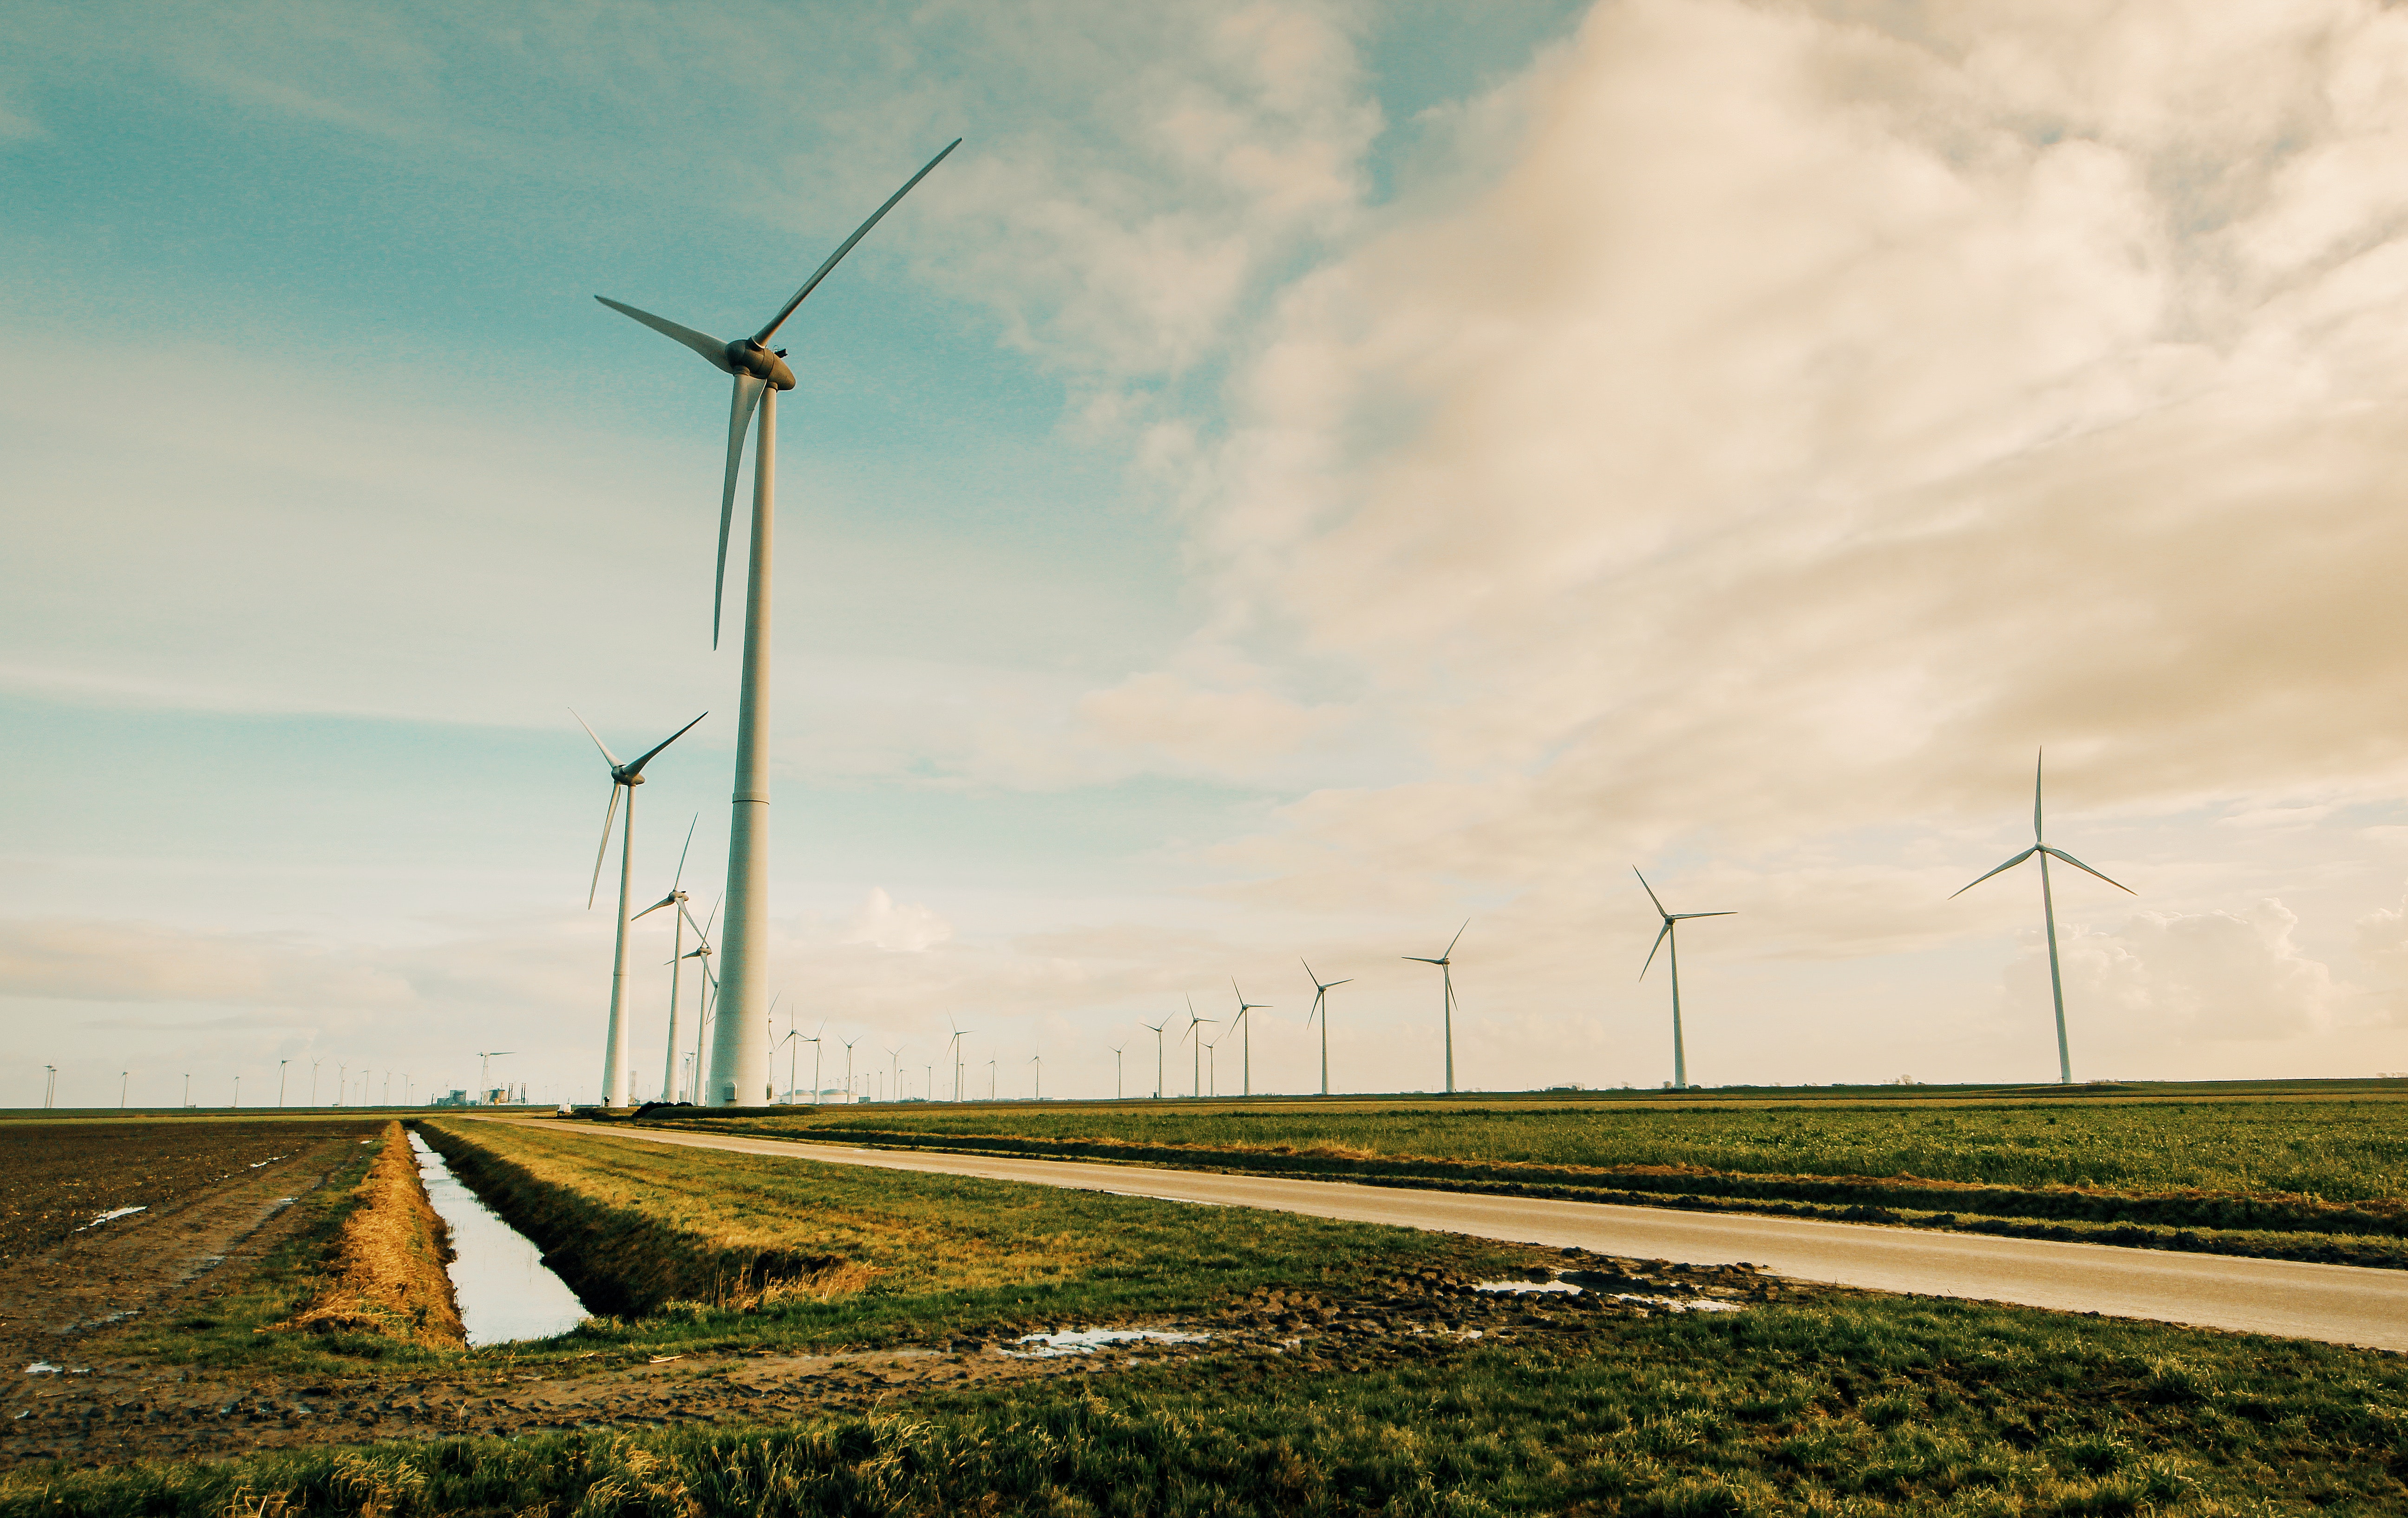
wind turbine, windmill, wind farm, sky, wind, field, grassland, natural landscape, atmospheric phenomenon, rural area, cloud, public utility, atmosphere, turbine, land lot, prairie, infrastructure, landscape, machine, road, plain, meadow, farm, electricity, plant